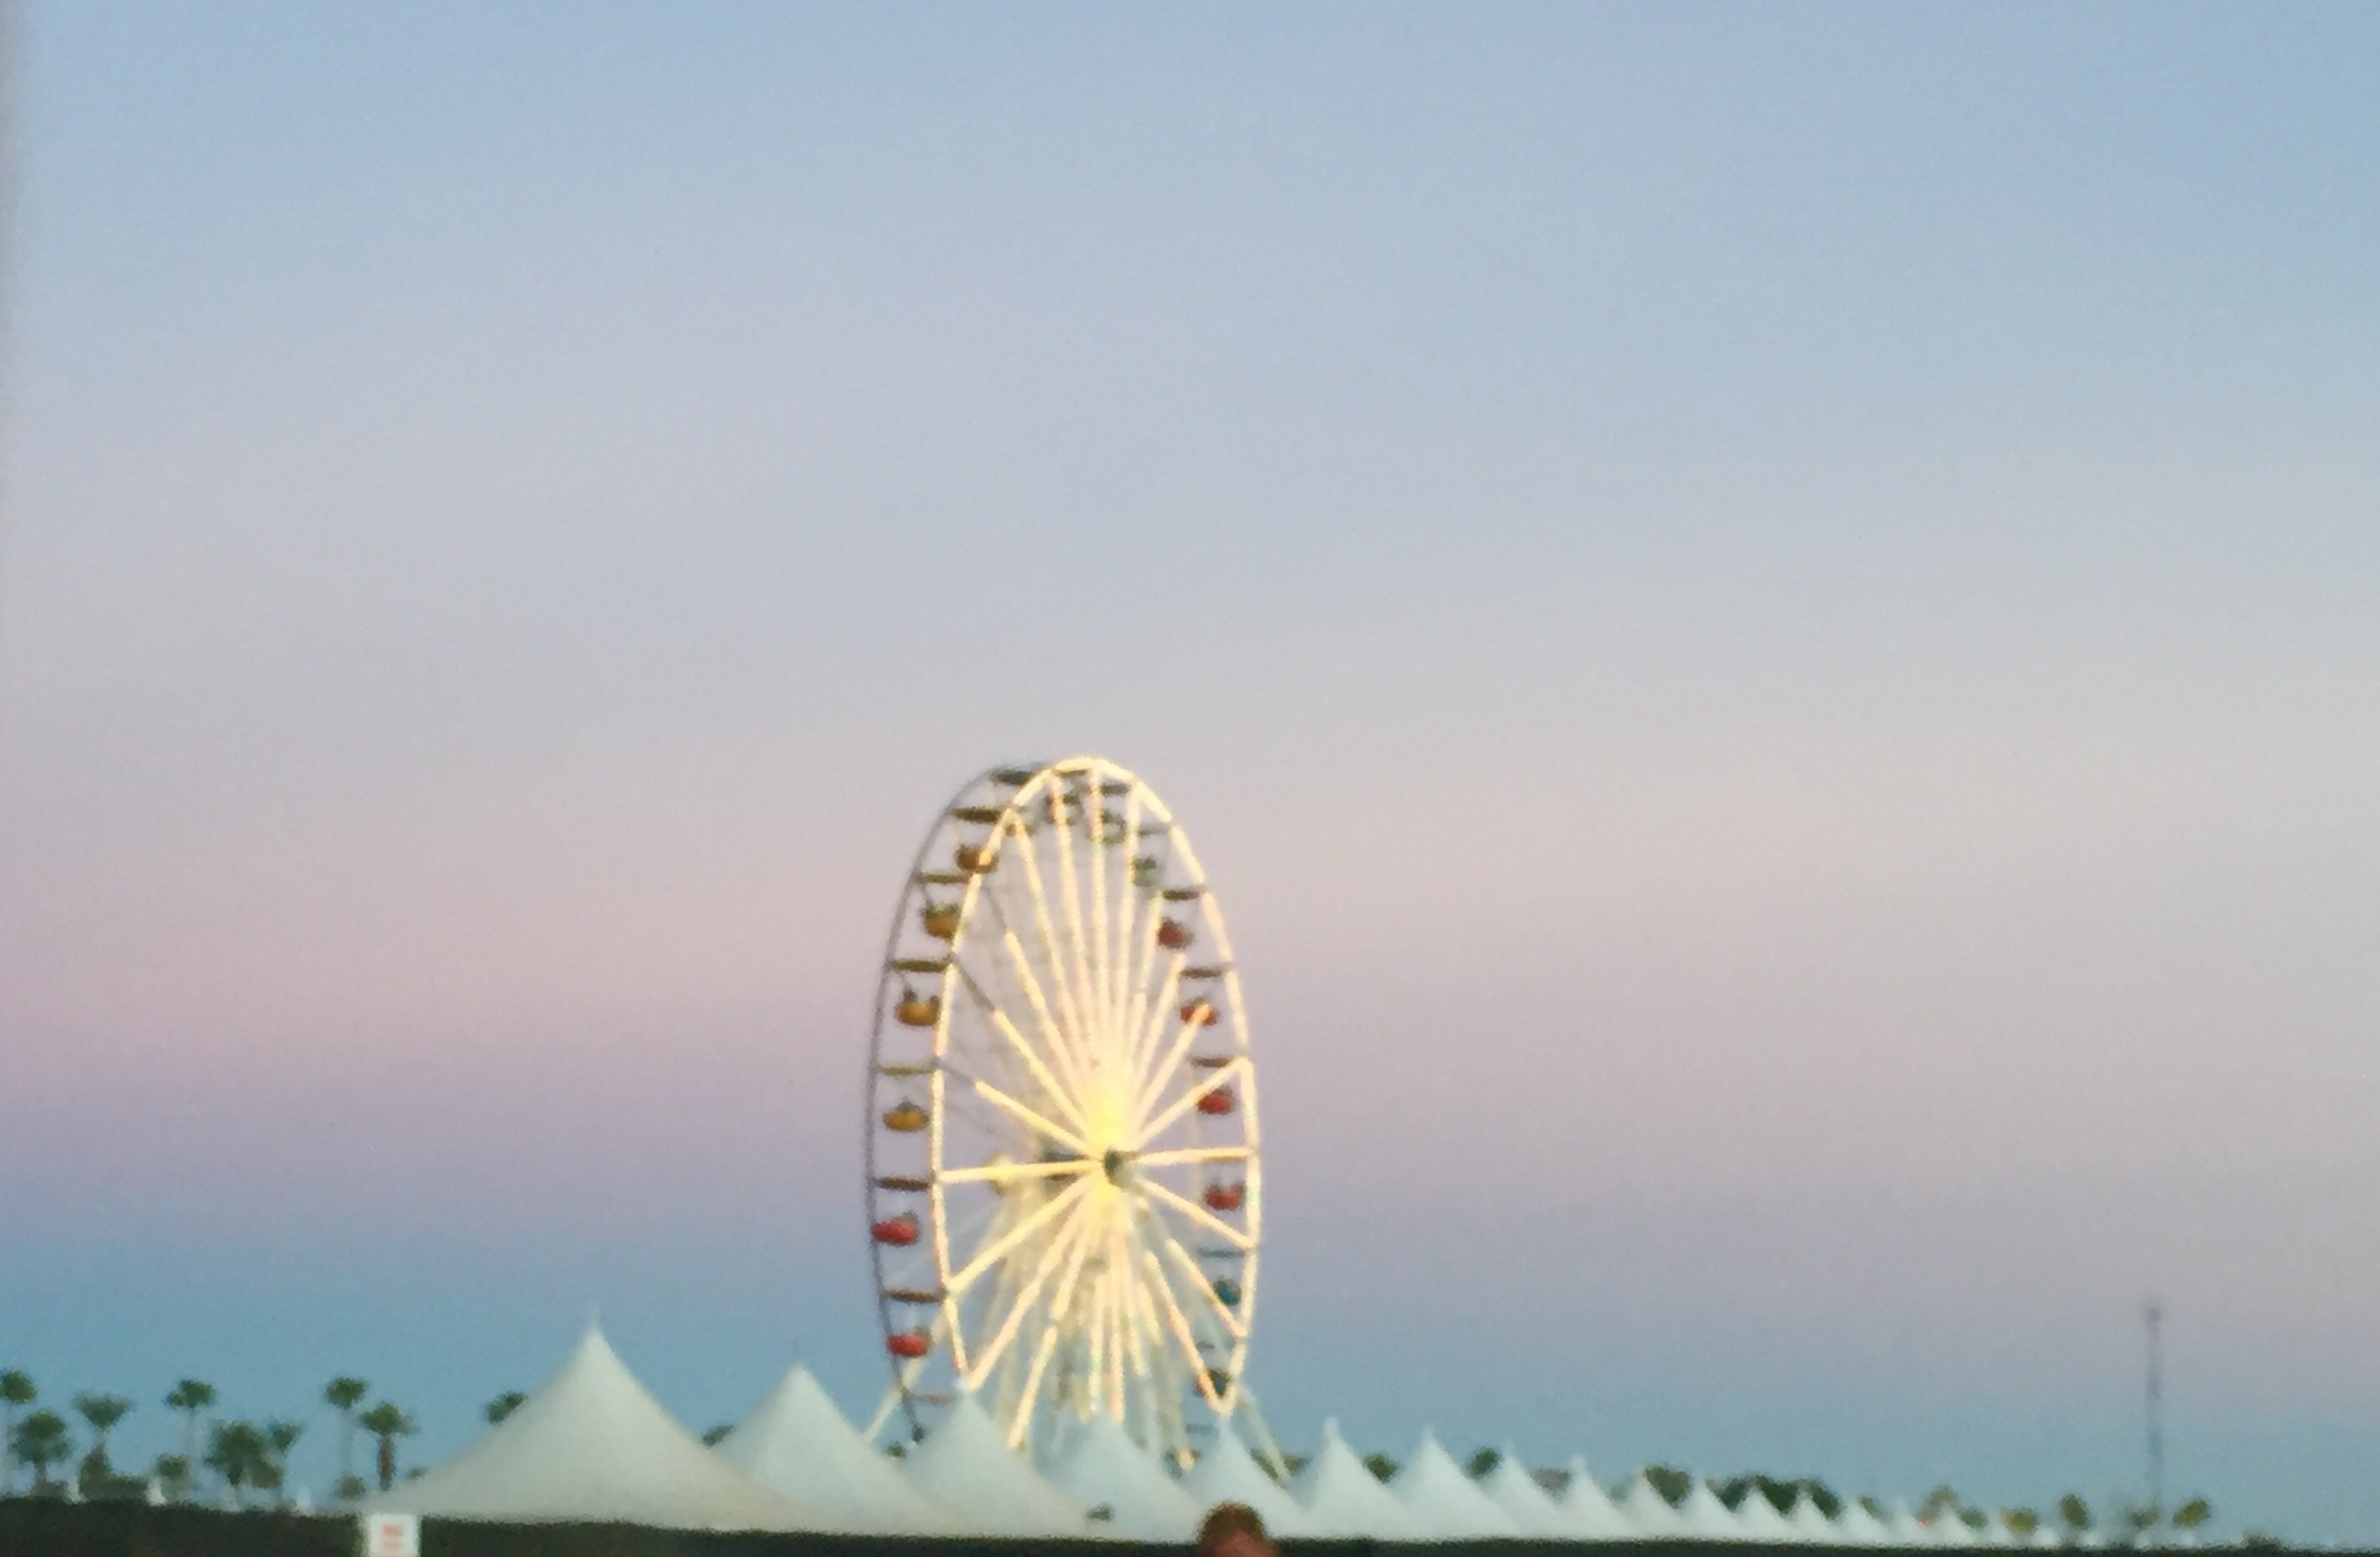
structure, sky, ferris wheel, tourist attraction, geographical feature, atmosphere of earth, sport venue